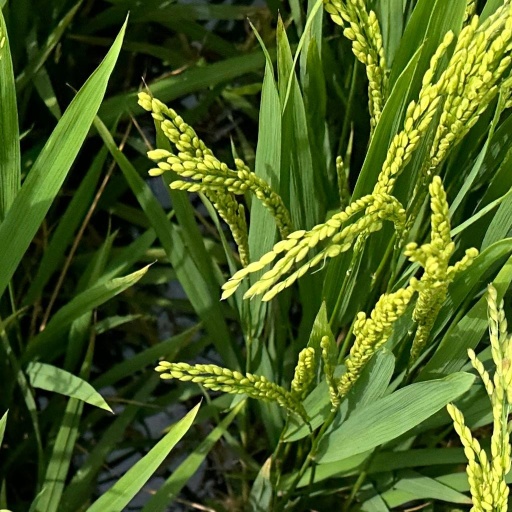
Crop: rice